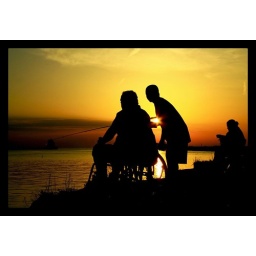
A father and son fish off of the Mile Long Pier in Lorain, Ohio.